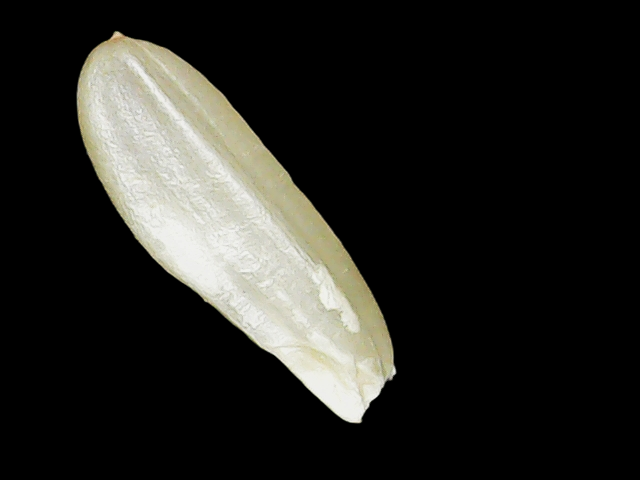
Rice variety: Binadhan23